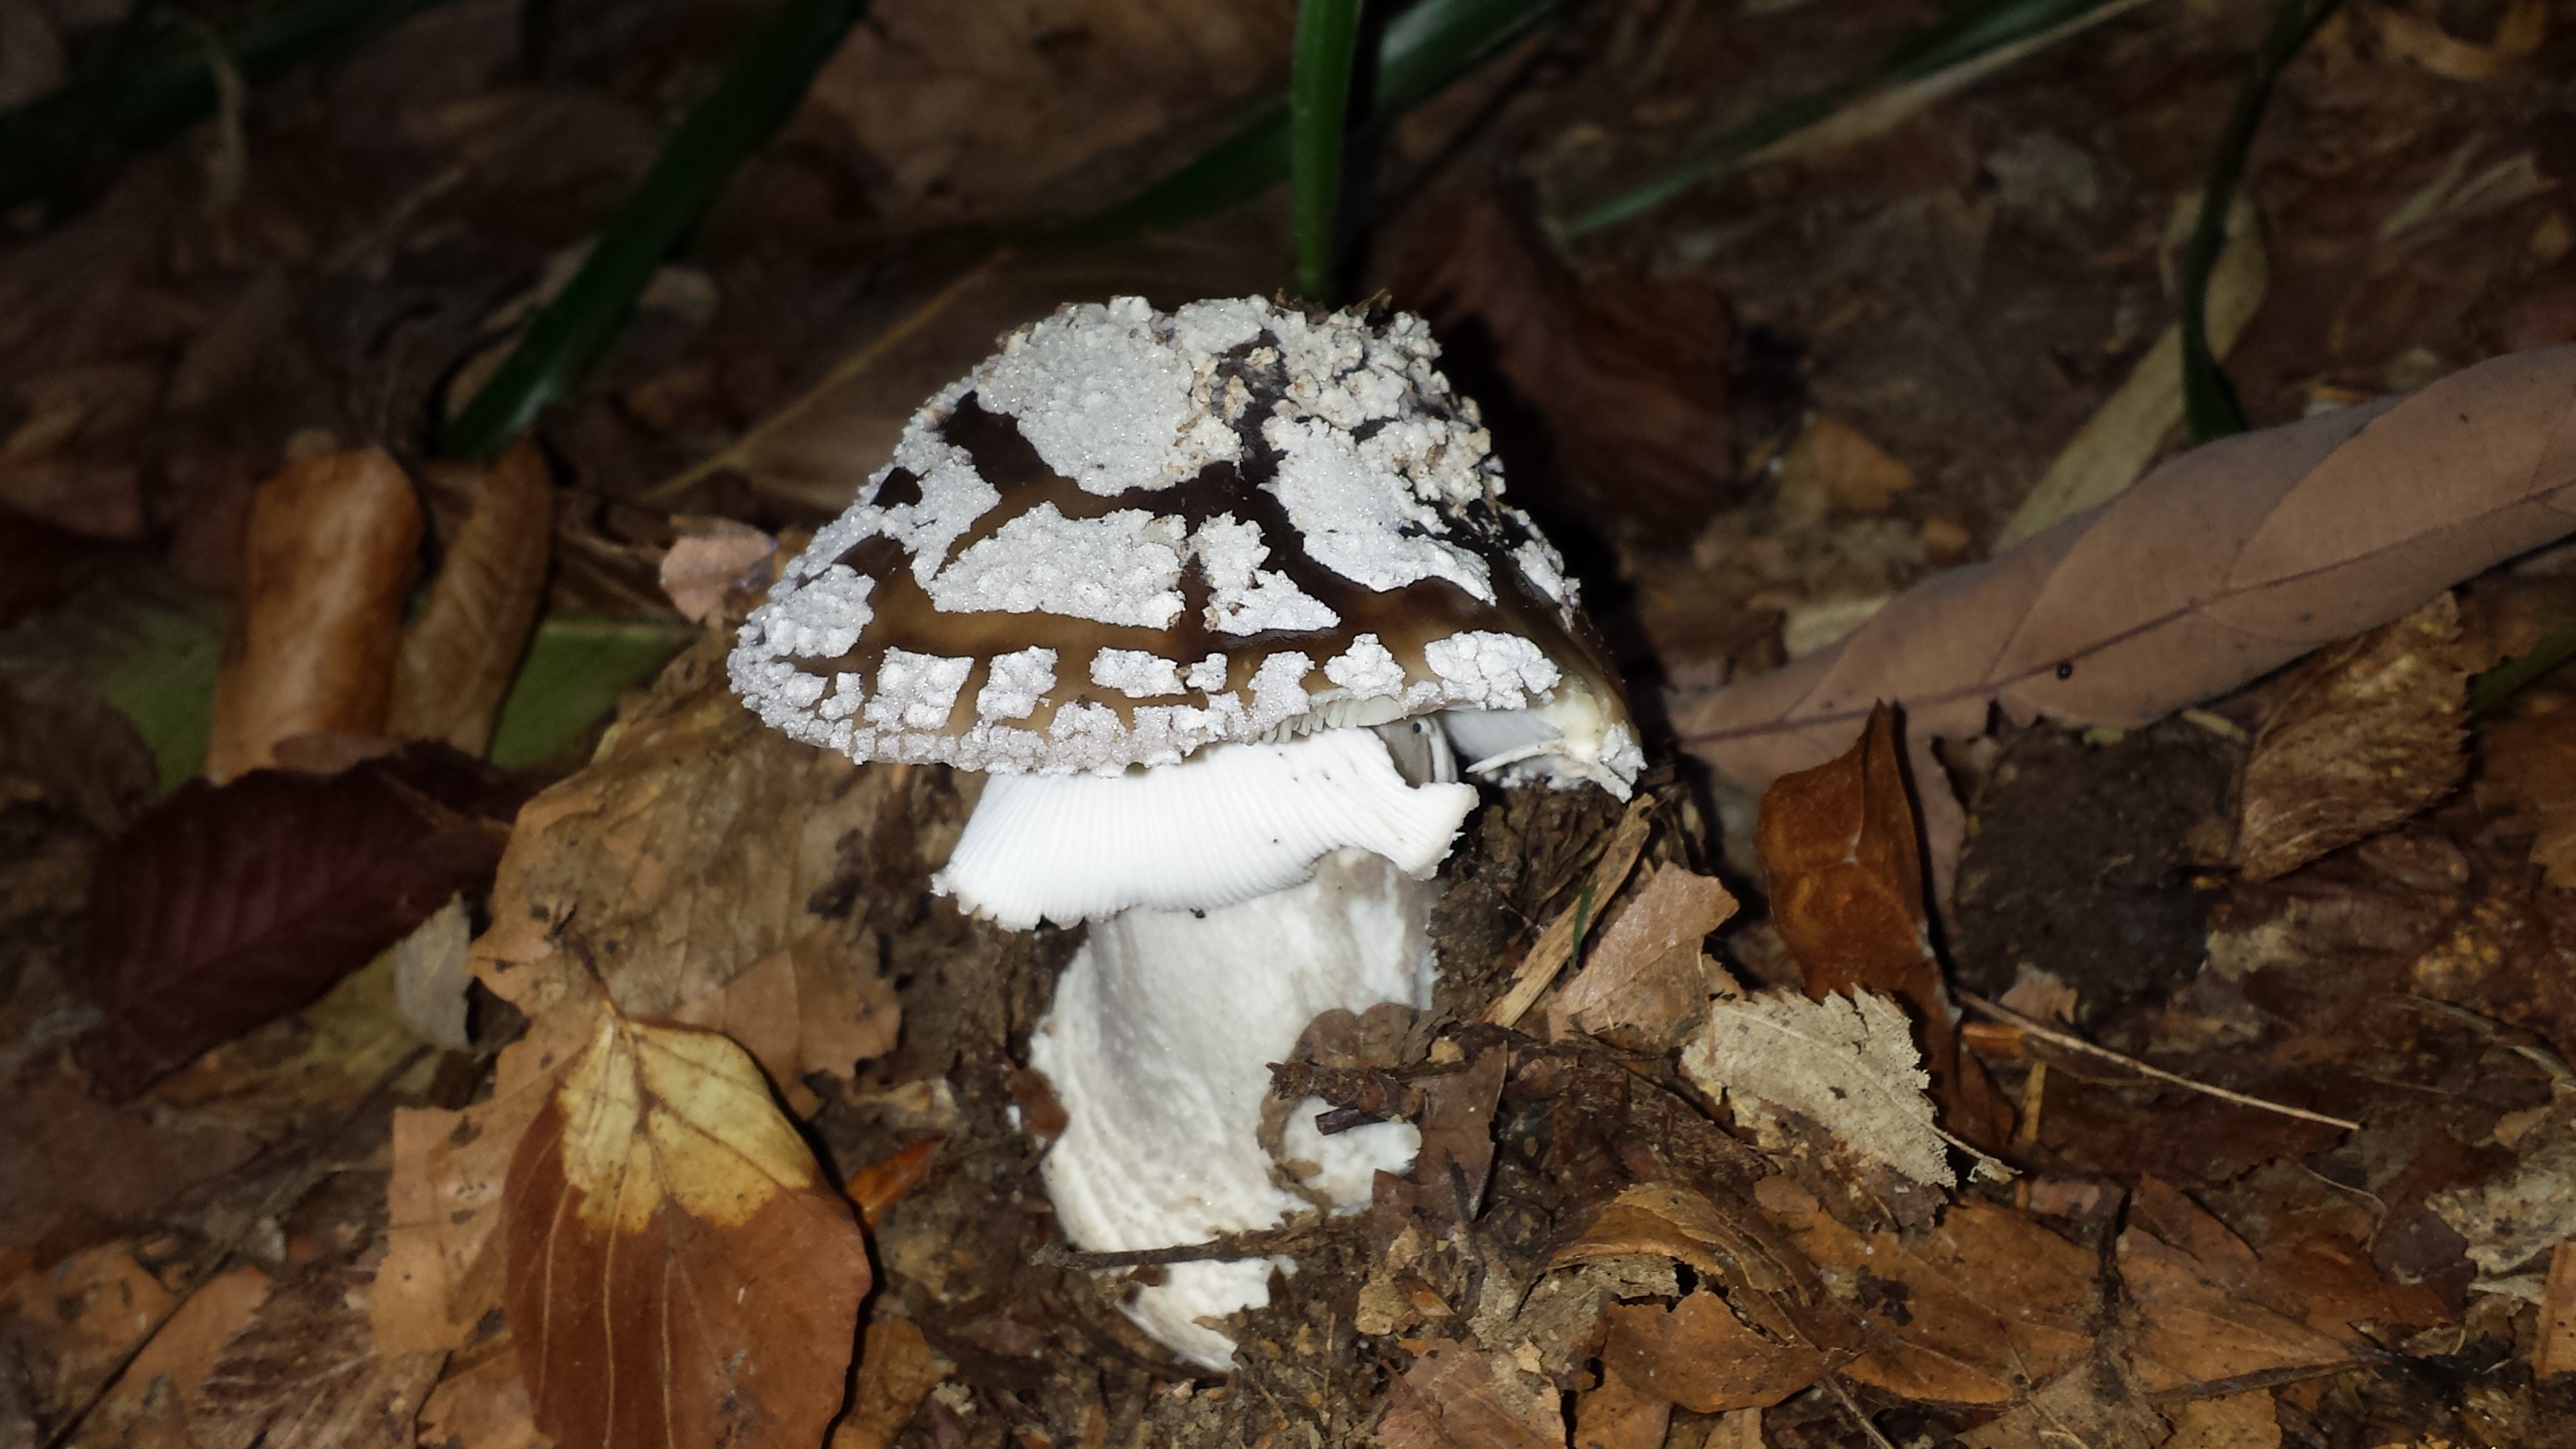
tree, nature, forest, branch, leaf, autumn, soil, mushroom, season, fauna, forest floor, fungus, woodland, fungal species, macro photography, oyster mushroom, edible mushroom, agaricomycetes, penny bun